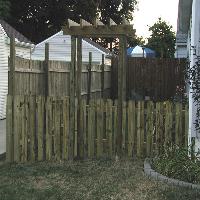
Weather: cloudy or overcast